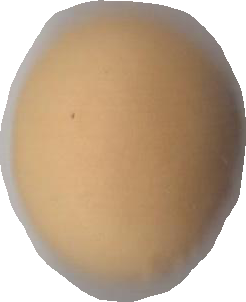
Variety: Grobogan